Irish Republic

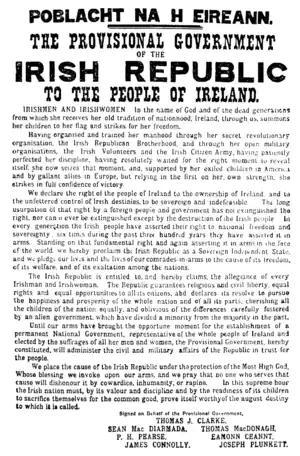
A retouched copy of the original Proclamation.

In 1916, nationalist rebels participating in the Easter Rising issued the Proclamation of the Republic. By this declaration, they claimed to establish an independent state called the "Irish Republic", and proclaimed that the leaders of the rebellion would serve as the "Provisional Government of the Irish Republic" until it became possible to elect a national parliament. The Easter Rising was short-lived, largely limited to Dublin and, at the time it occurred, enjoyed little support from the Irish general public.